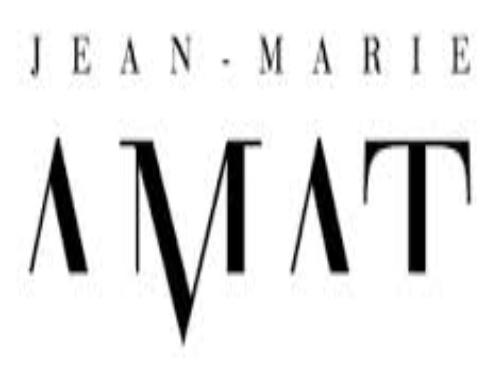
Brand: AMAT
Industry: Others